Economy of San Diego

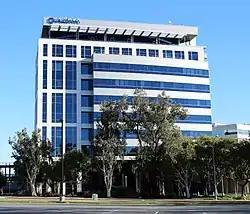
Qualcomm corporate headquarters

San Diego's commercial port and its location on the Mexico–United States border make international trade an important factor in the city's economy. The city is authorized by the United States government to operate as a foreign-trade zone.